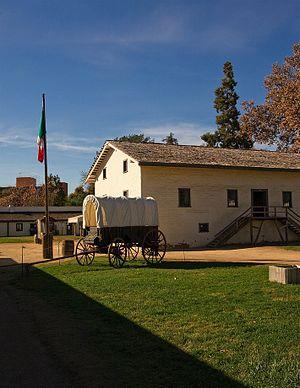
La ville de Sacramento est la capitale de l’État de Californie aux États-Unis. Située dans le comté du même nom, elle est fondée en décembre 1848 par John Sutter. Sacramento s’est développée à partir de la ruée vers l'or, durant laquelle elle était un centre commercial et agricole important. Lors du recensement de 2010, elle compte 470 956 habitants ; depuis lors, la ville se développe rapidement. En 2010, son agglomération urbaine comptait plus de 2 400 000 habitants. Elle est surnommée « Sacto » ou « Sac » par ses habitants. Le surnom « River City » est également utilisé ainsi que celui de « Sacratomato ».